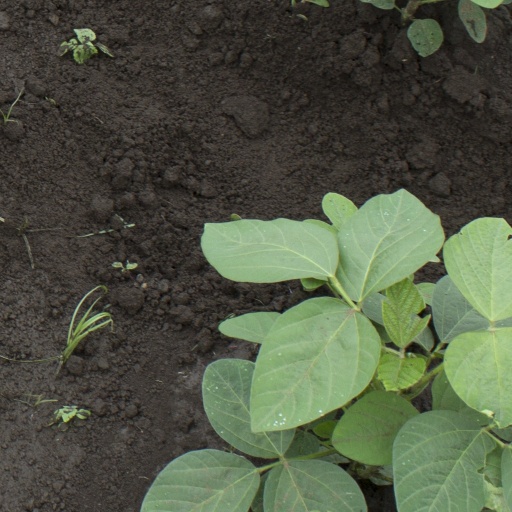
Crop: soybean